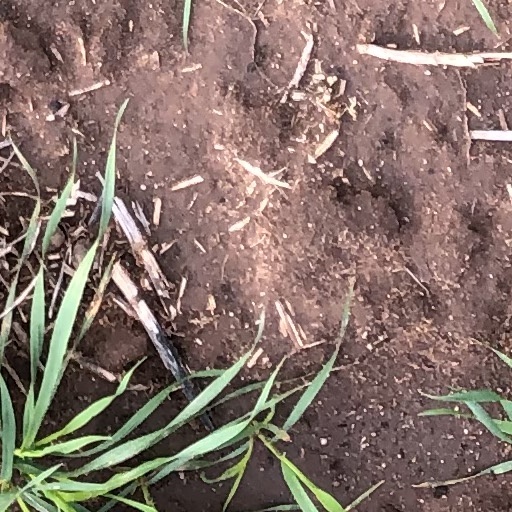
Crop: wheat